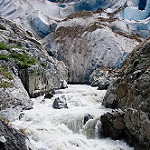
Label: glacier